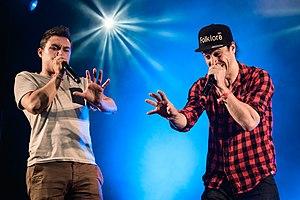
Krismenn &amp
Krismenn, né Christophe Le Menn le 14 mars 1981 à Landerneau, est un rappeur, auteur-compositeur-interprète et musicien français de culture bretonne. Il est le représentant du rap en breton et du chant breton mêlé au flow du hip-hop aux sonorités post-folk et à la musique électronique. Il est l'inventeur du « kan ha beatbox », associant le chant à danser appelé kan ha diskan au human beatbox.